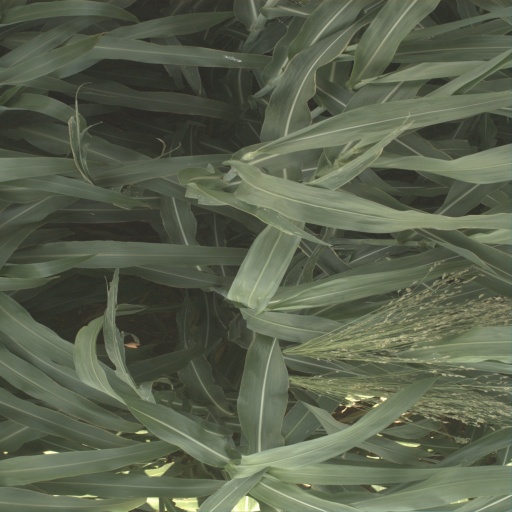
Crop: sorghum